Allegiance (film)

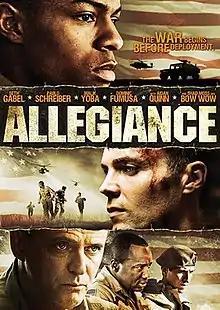

Allegiance, also known as Recalled, is a 2012 American war film directed by Michael Connors and starring Bow Wow. "Allegiance" takes place in October 2004 and concerns the upcoming deployment of a New York Army National Guard unit to Iraq.